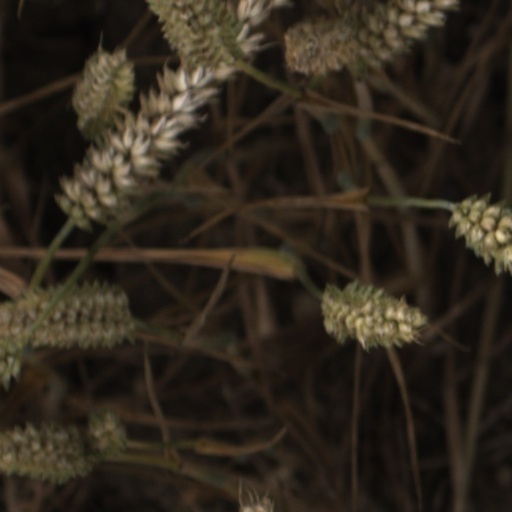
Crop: wheat